Rajkummar Rao

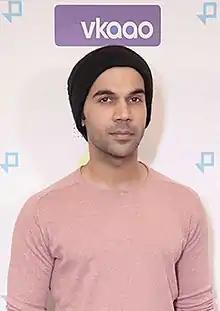
Rao at the Mumbai Film Festival in 2017

After graduating from the FTII in 2008, Rao spent the next year visiting studios and meeting casting directors. He made a brief, uncredited appearance as a news reader in Ram Gopal Varma's 2010 political thriller "Rann". Upon reading a newspaper advertisement that mentioned Dibakar Banerjee was looking for newcomers for his found footage anthology film "Love Sex Aur Dhokha" (2010), he auditioned for the film and was selected. The film consists of three stories; Rao appears in the second story opposite Neha Chauhan. He played Adarsh, a supermarket supervisor who cons an employee into sleeping with him so he can record the act on a hidden camera and sell it. To prepare for the role, he had to lose in a month. The film and Rao's performance met with critical acclaim. It also emerged as a profitable box-office venture.